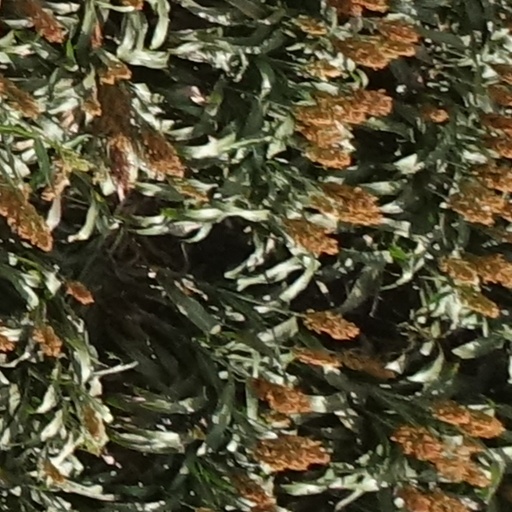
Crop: sorghum